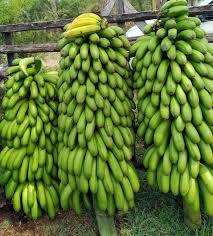
Hapa kuna ndizi ndizi tatu bandali hizi ya ndizi ni ya rangi ya kijani kibichi hii inamaanisha kuwa ndizi hizi hazijaiva bado na bado haziezi kulwa kuna ndizi ambayo ni ya rangi ya manjano juu yake ni ndizi ambayo imeivaa na yanaweza kulwa.